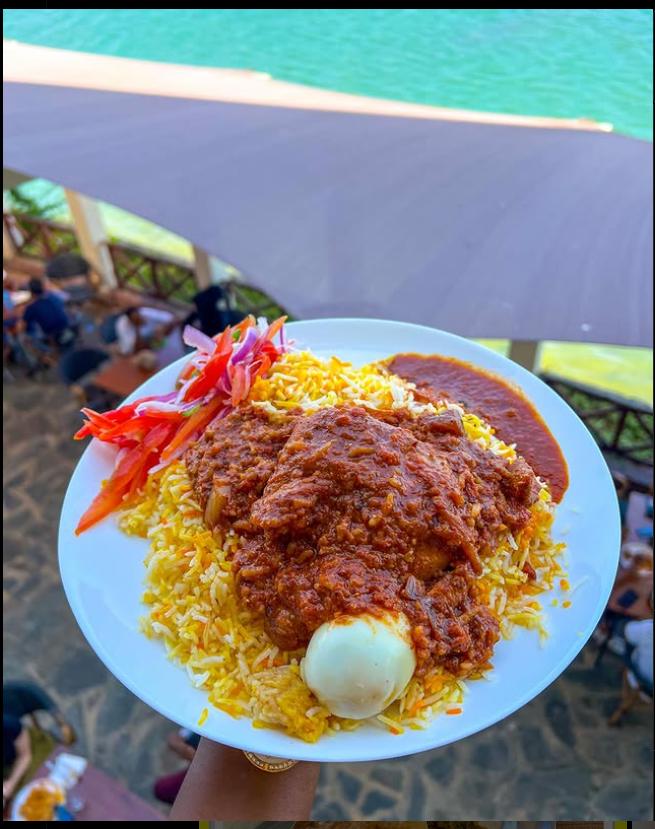
Mkono umebeba sahani, iliyo na vyakula vya kuvutia kwa rangi na ladha. Nayo ni wali, nyama ya kusagwa, na mayai ya kuchemsha. Hii ni eneo ya kupata kutulia, na kula chakula kitamu.